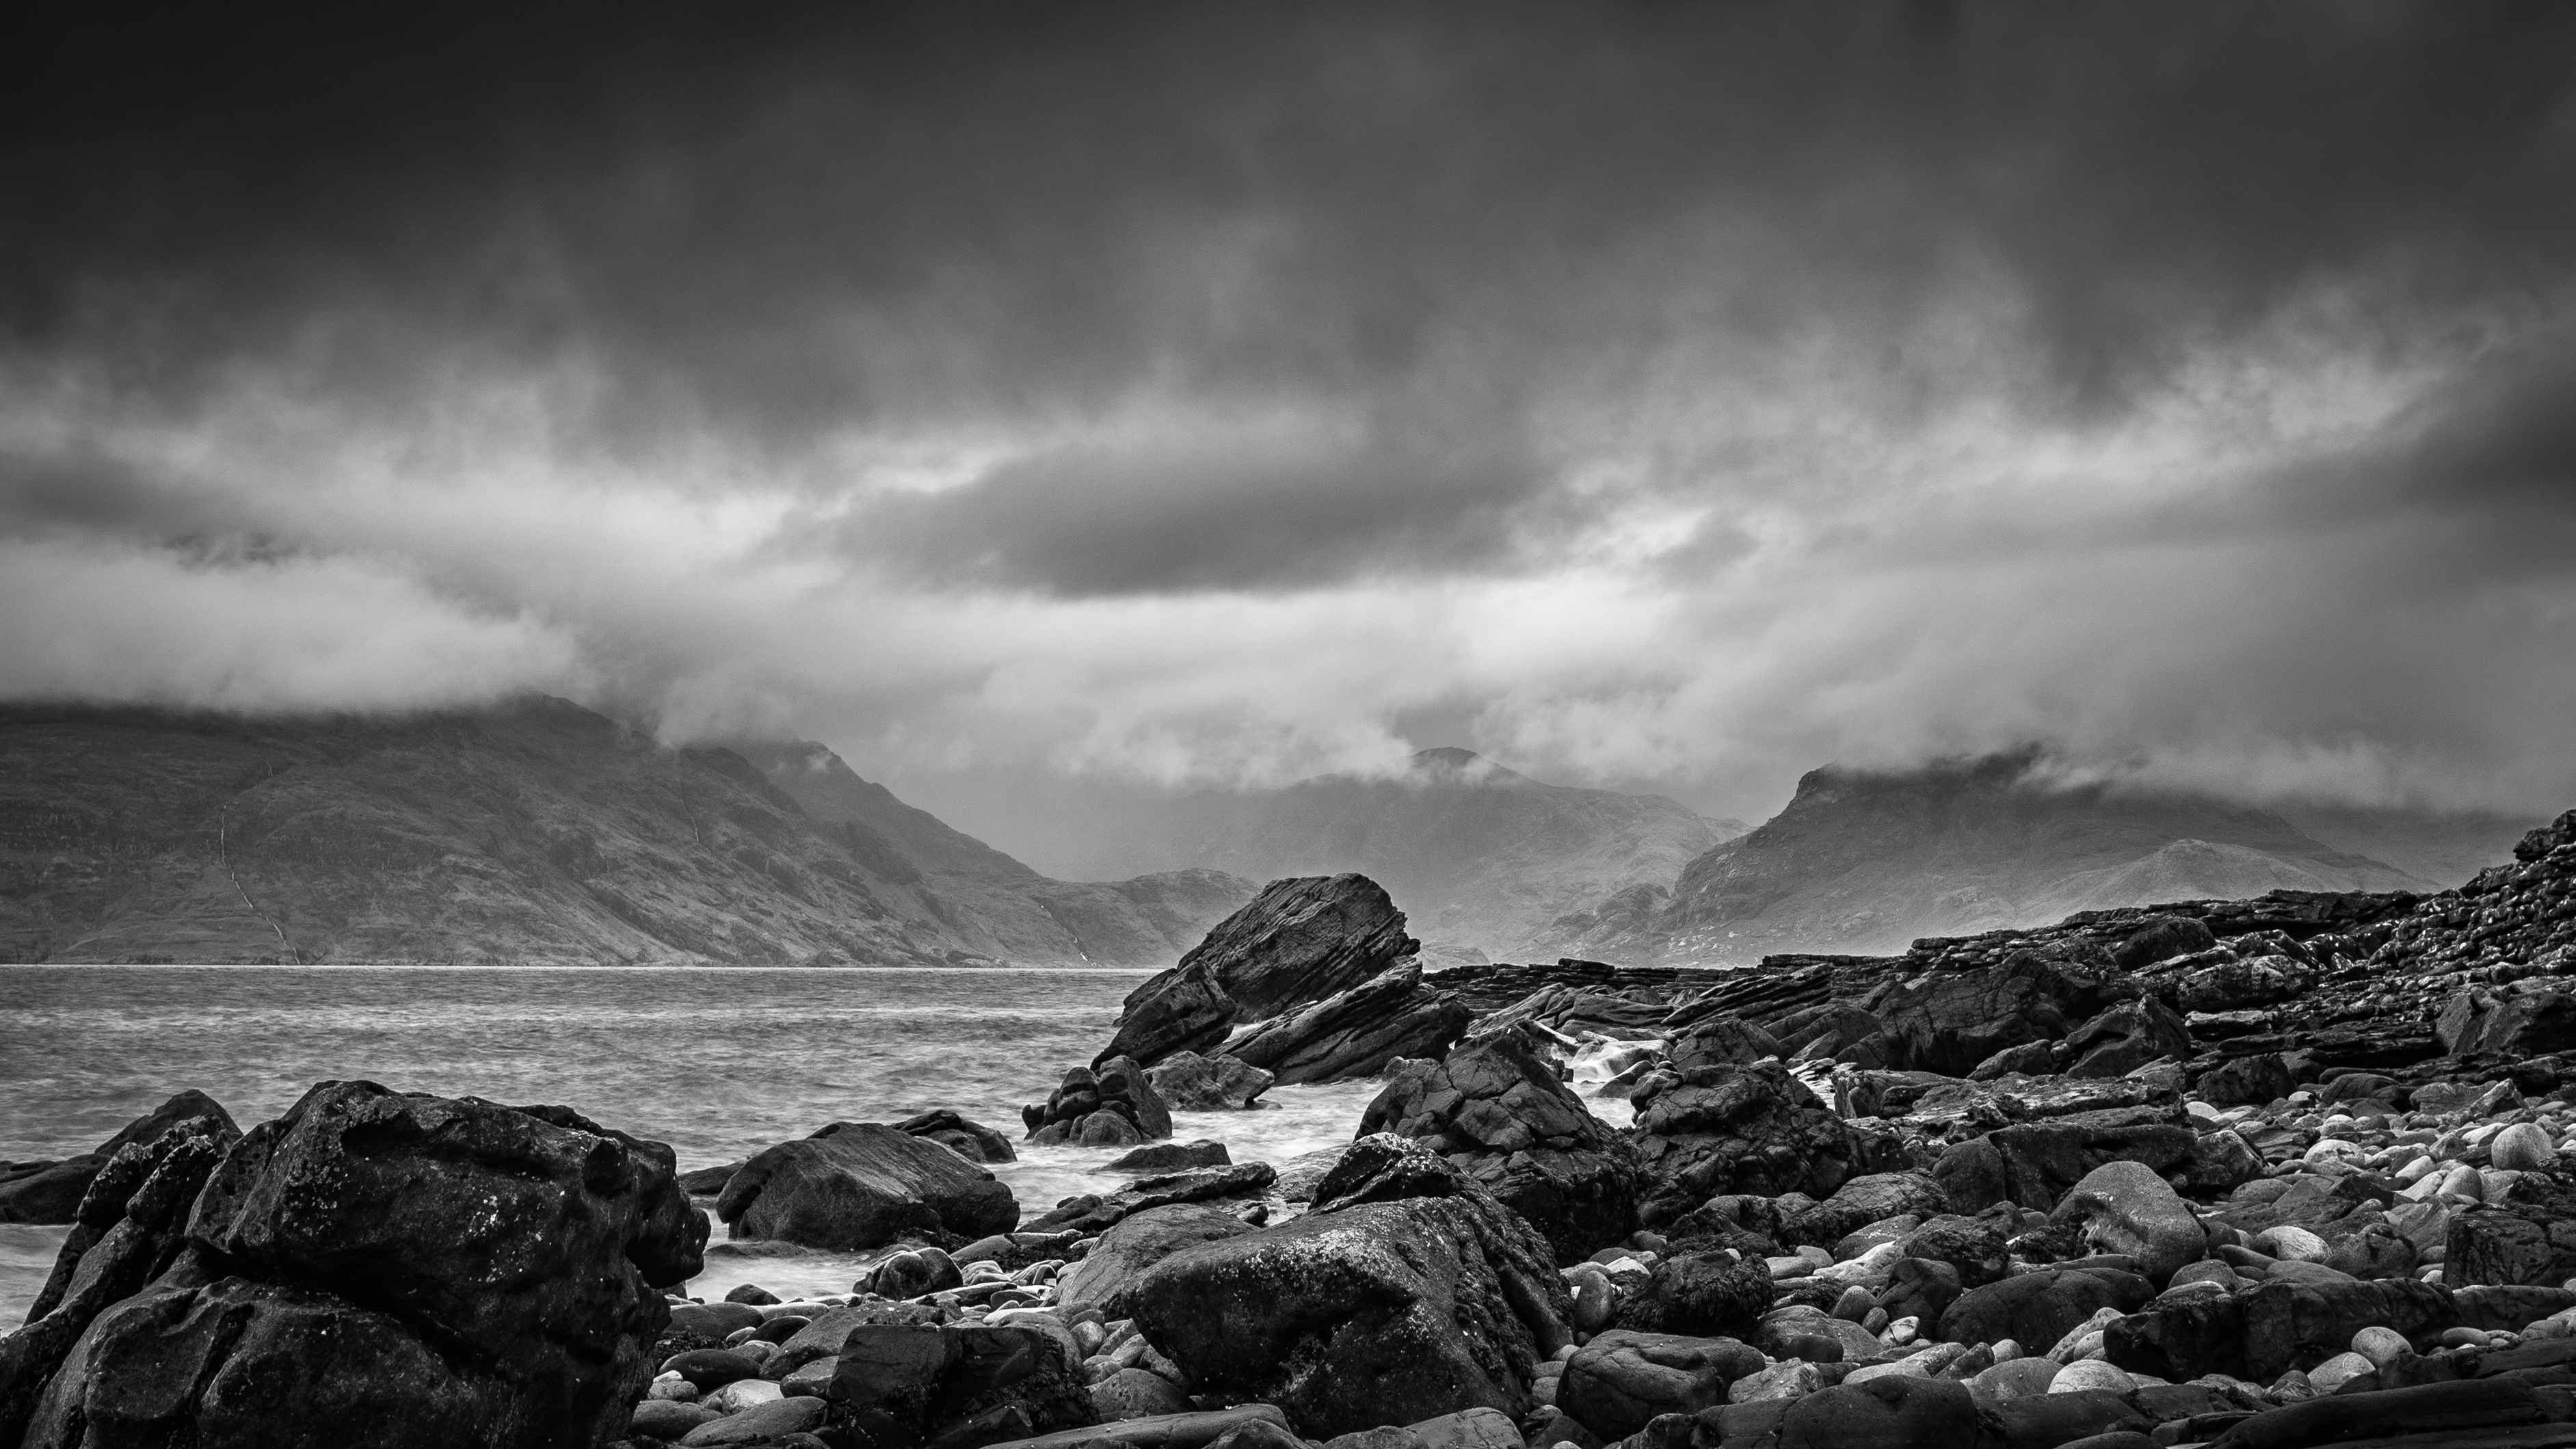
landscape, sea, coast, rock, ocean, horizon, mountain, snow, cloud, black and white, sky, wave, weather, storm, darkness, nikon, black, monochrome, rocks, d750, skye, elgol, meteorological phenomenon, monochrome photography, atmospheric phenomenon, wind wave